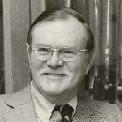
Age: 58